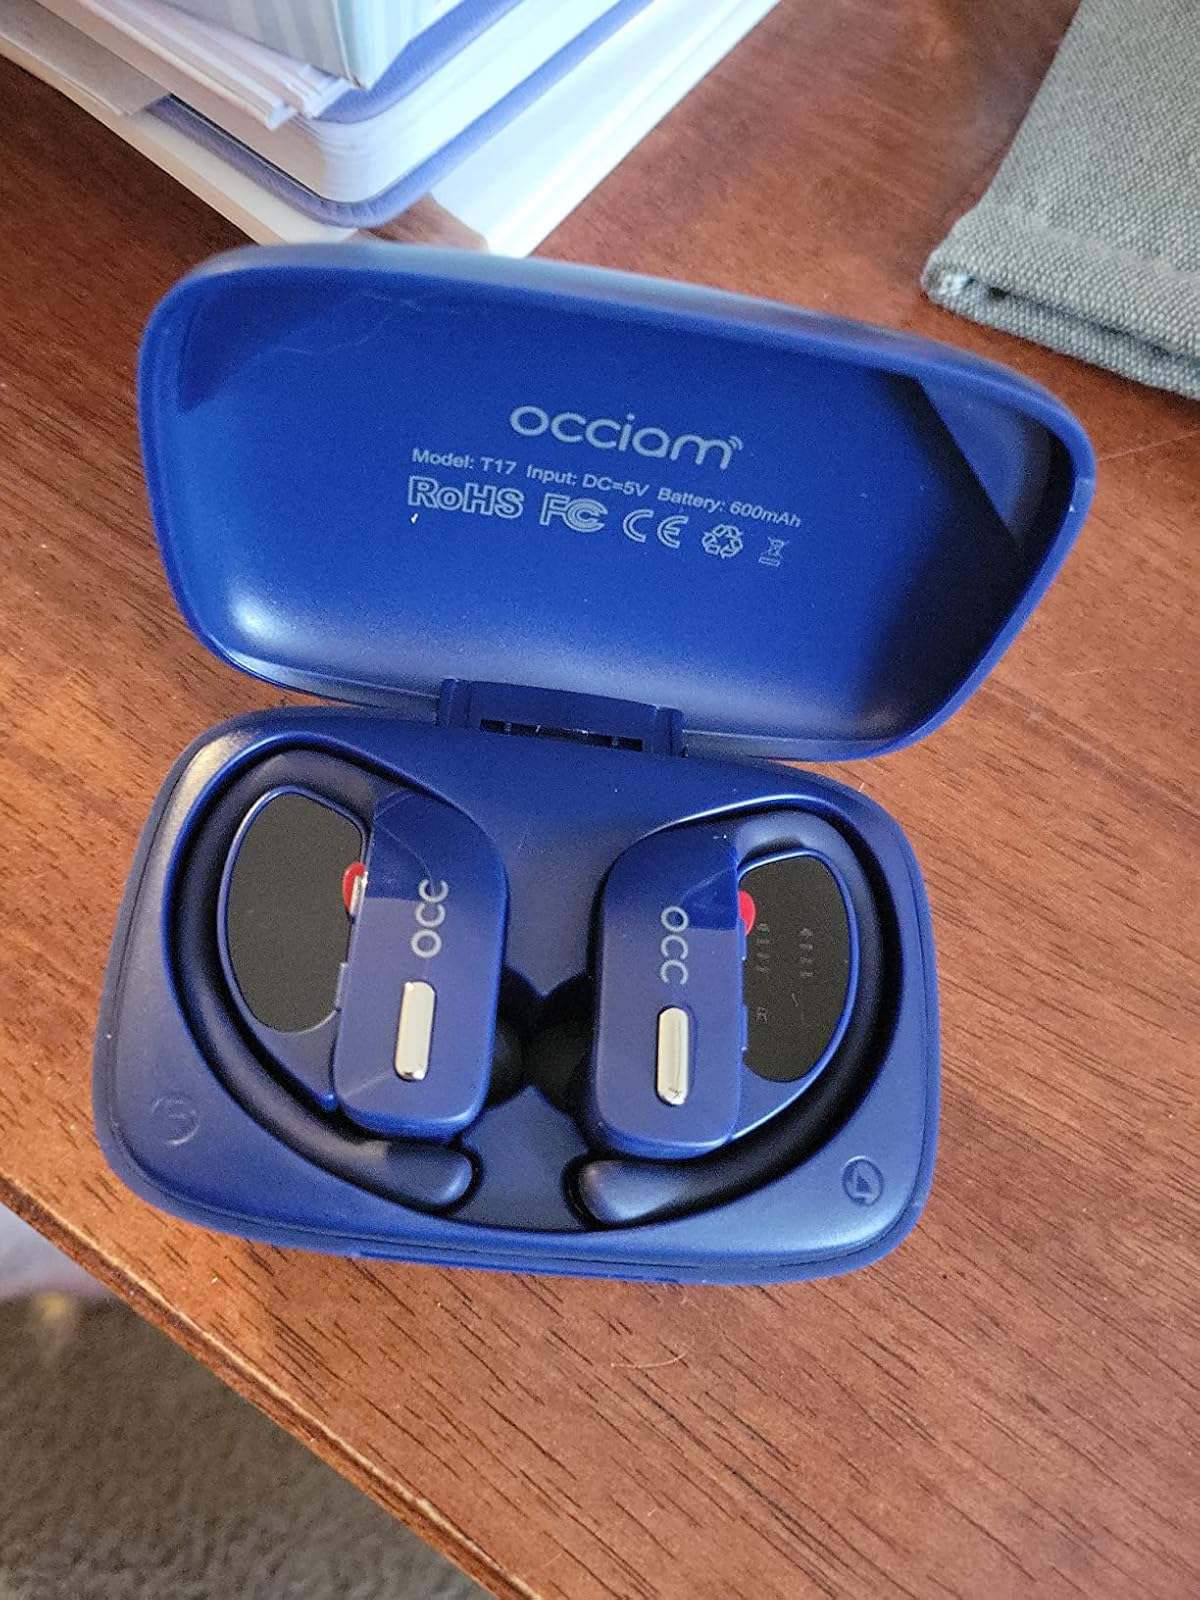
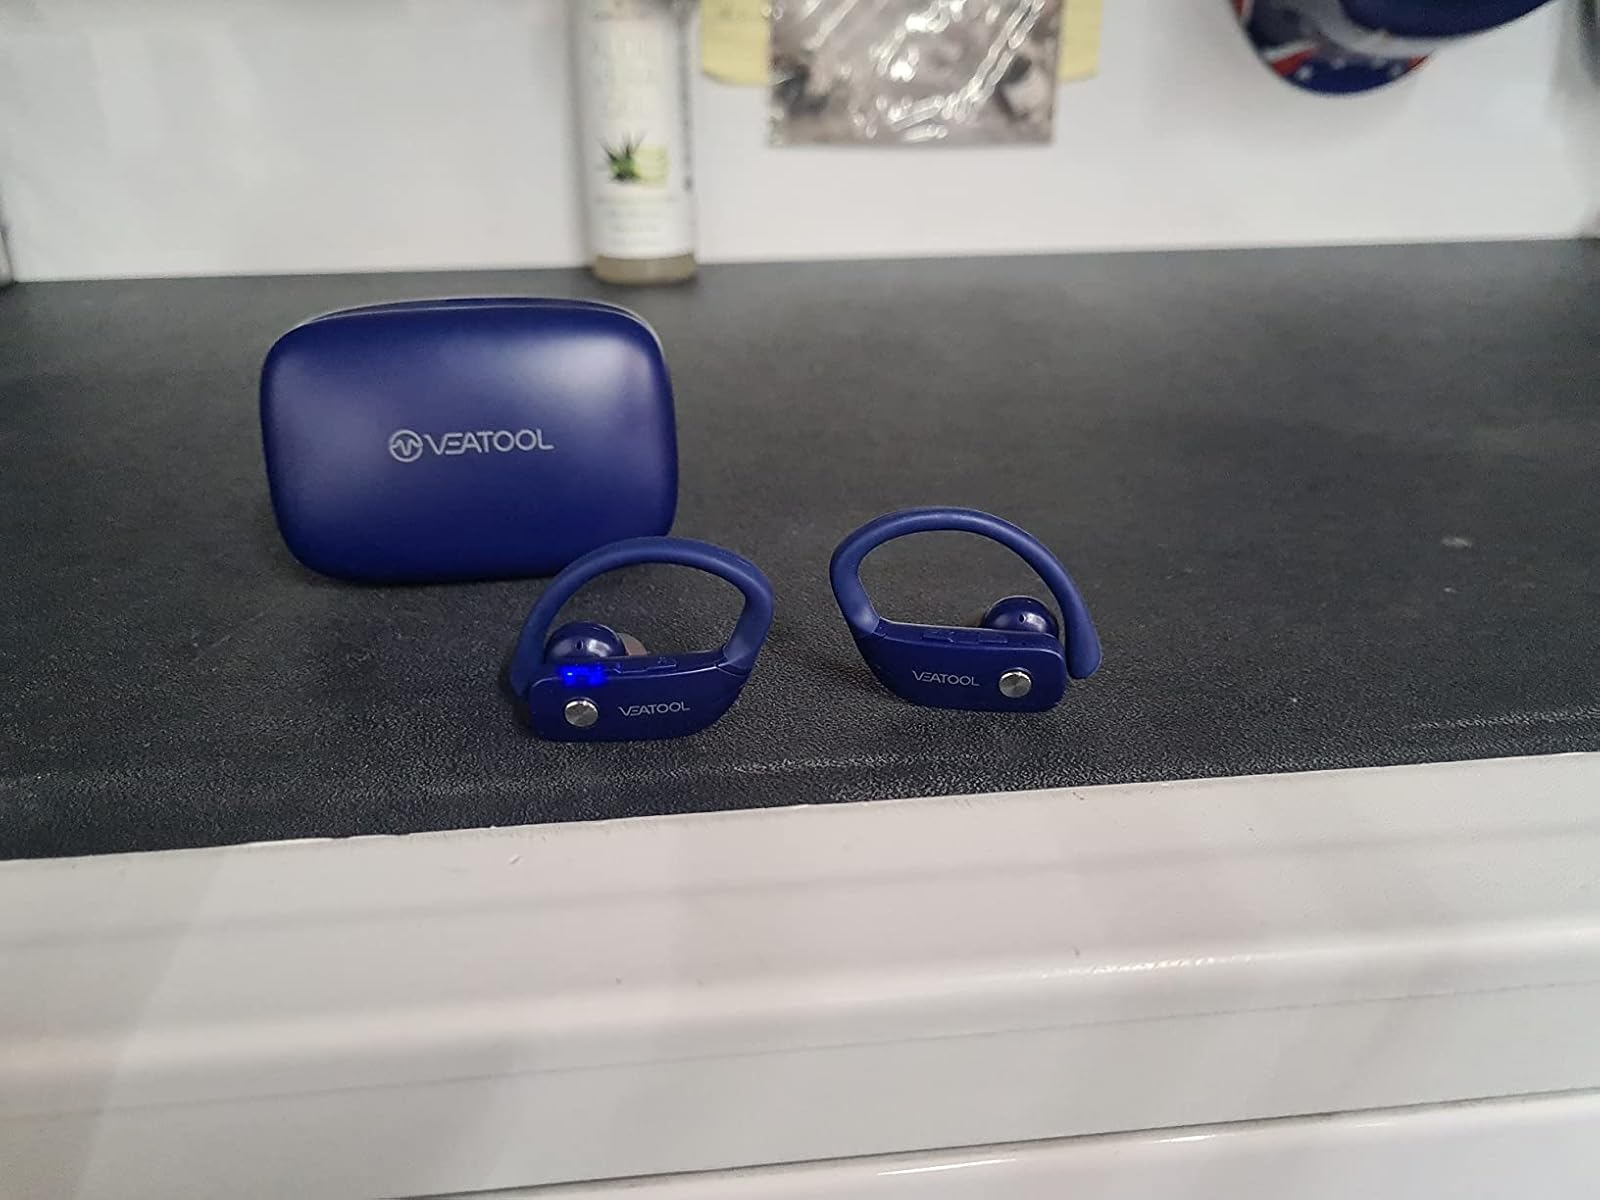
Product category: earbuds
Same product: no